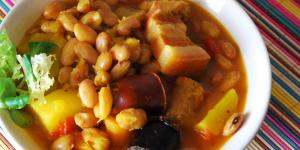
fabes con chorizo